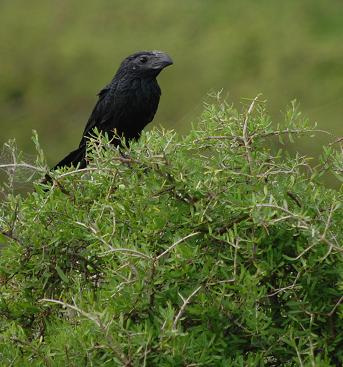
an all black bird with a distinct thick, rounded bill.
a very dark, black bird with large, rounded bead and black eyes.
this bird is all black with a thick blunt bill.
a medium sized black bird with abstract head and short wide beak structure.
this bird is completely black with a short blunt bill.
this small bird has a short, thick beak and black feathers.
the black bird has a short but curve bill and black eye.
this bird is all black and has a long, pointy beak.
this bird is completely black from its beak to its retices. the bird also looks like it has a bigger beak than the other birds that were shown.
this bird is all black and has a long, pointy beak.
Species: Groove Billed Ani